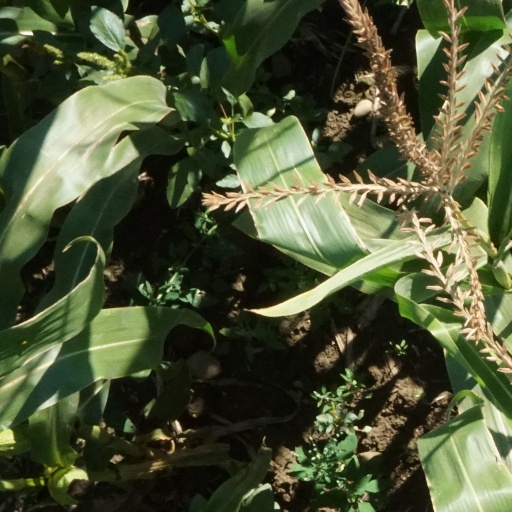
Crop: maize; corn